Olivier Monterrubio

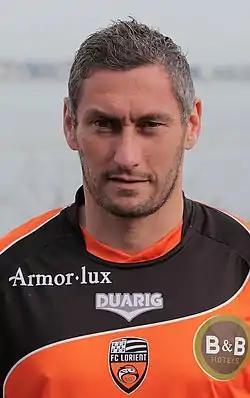
Monterrubio with Lorient in 2010

Olivier Monterrubio (born 8 August 1976) is a French former professional footballer who played as a midfielder. He played for Nantes, Rennes, Lens, Sion in Switzerland, and Lorient.